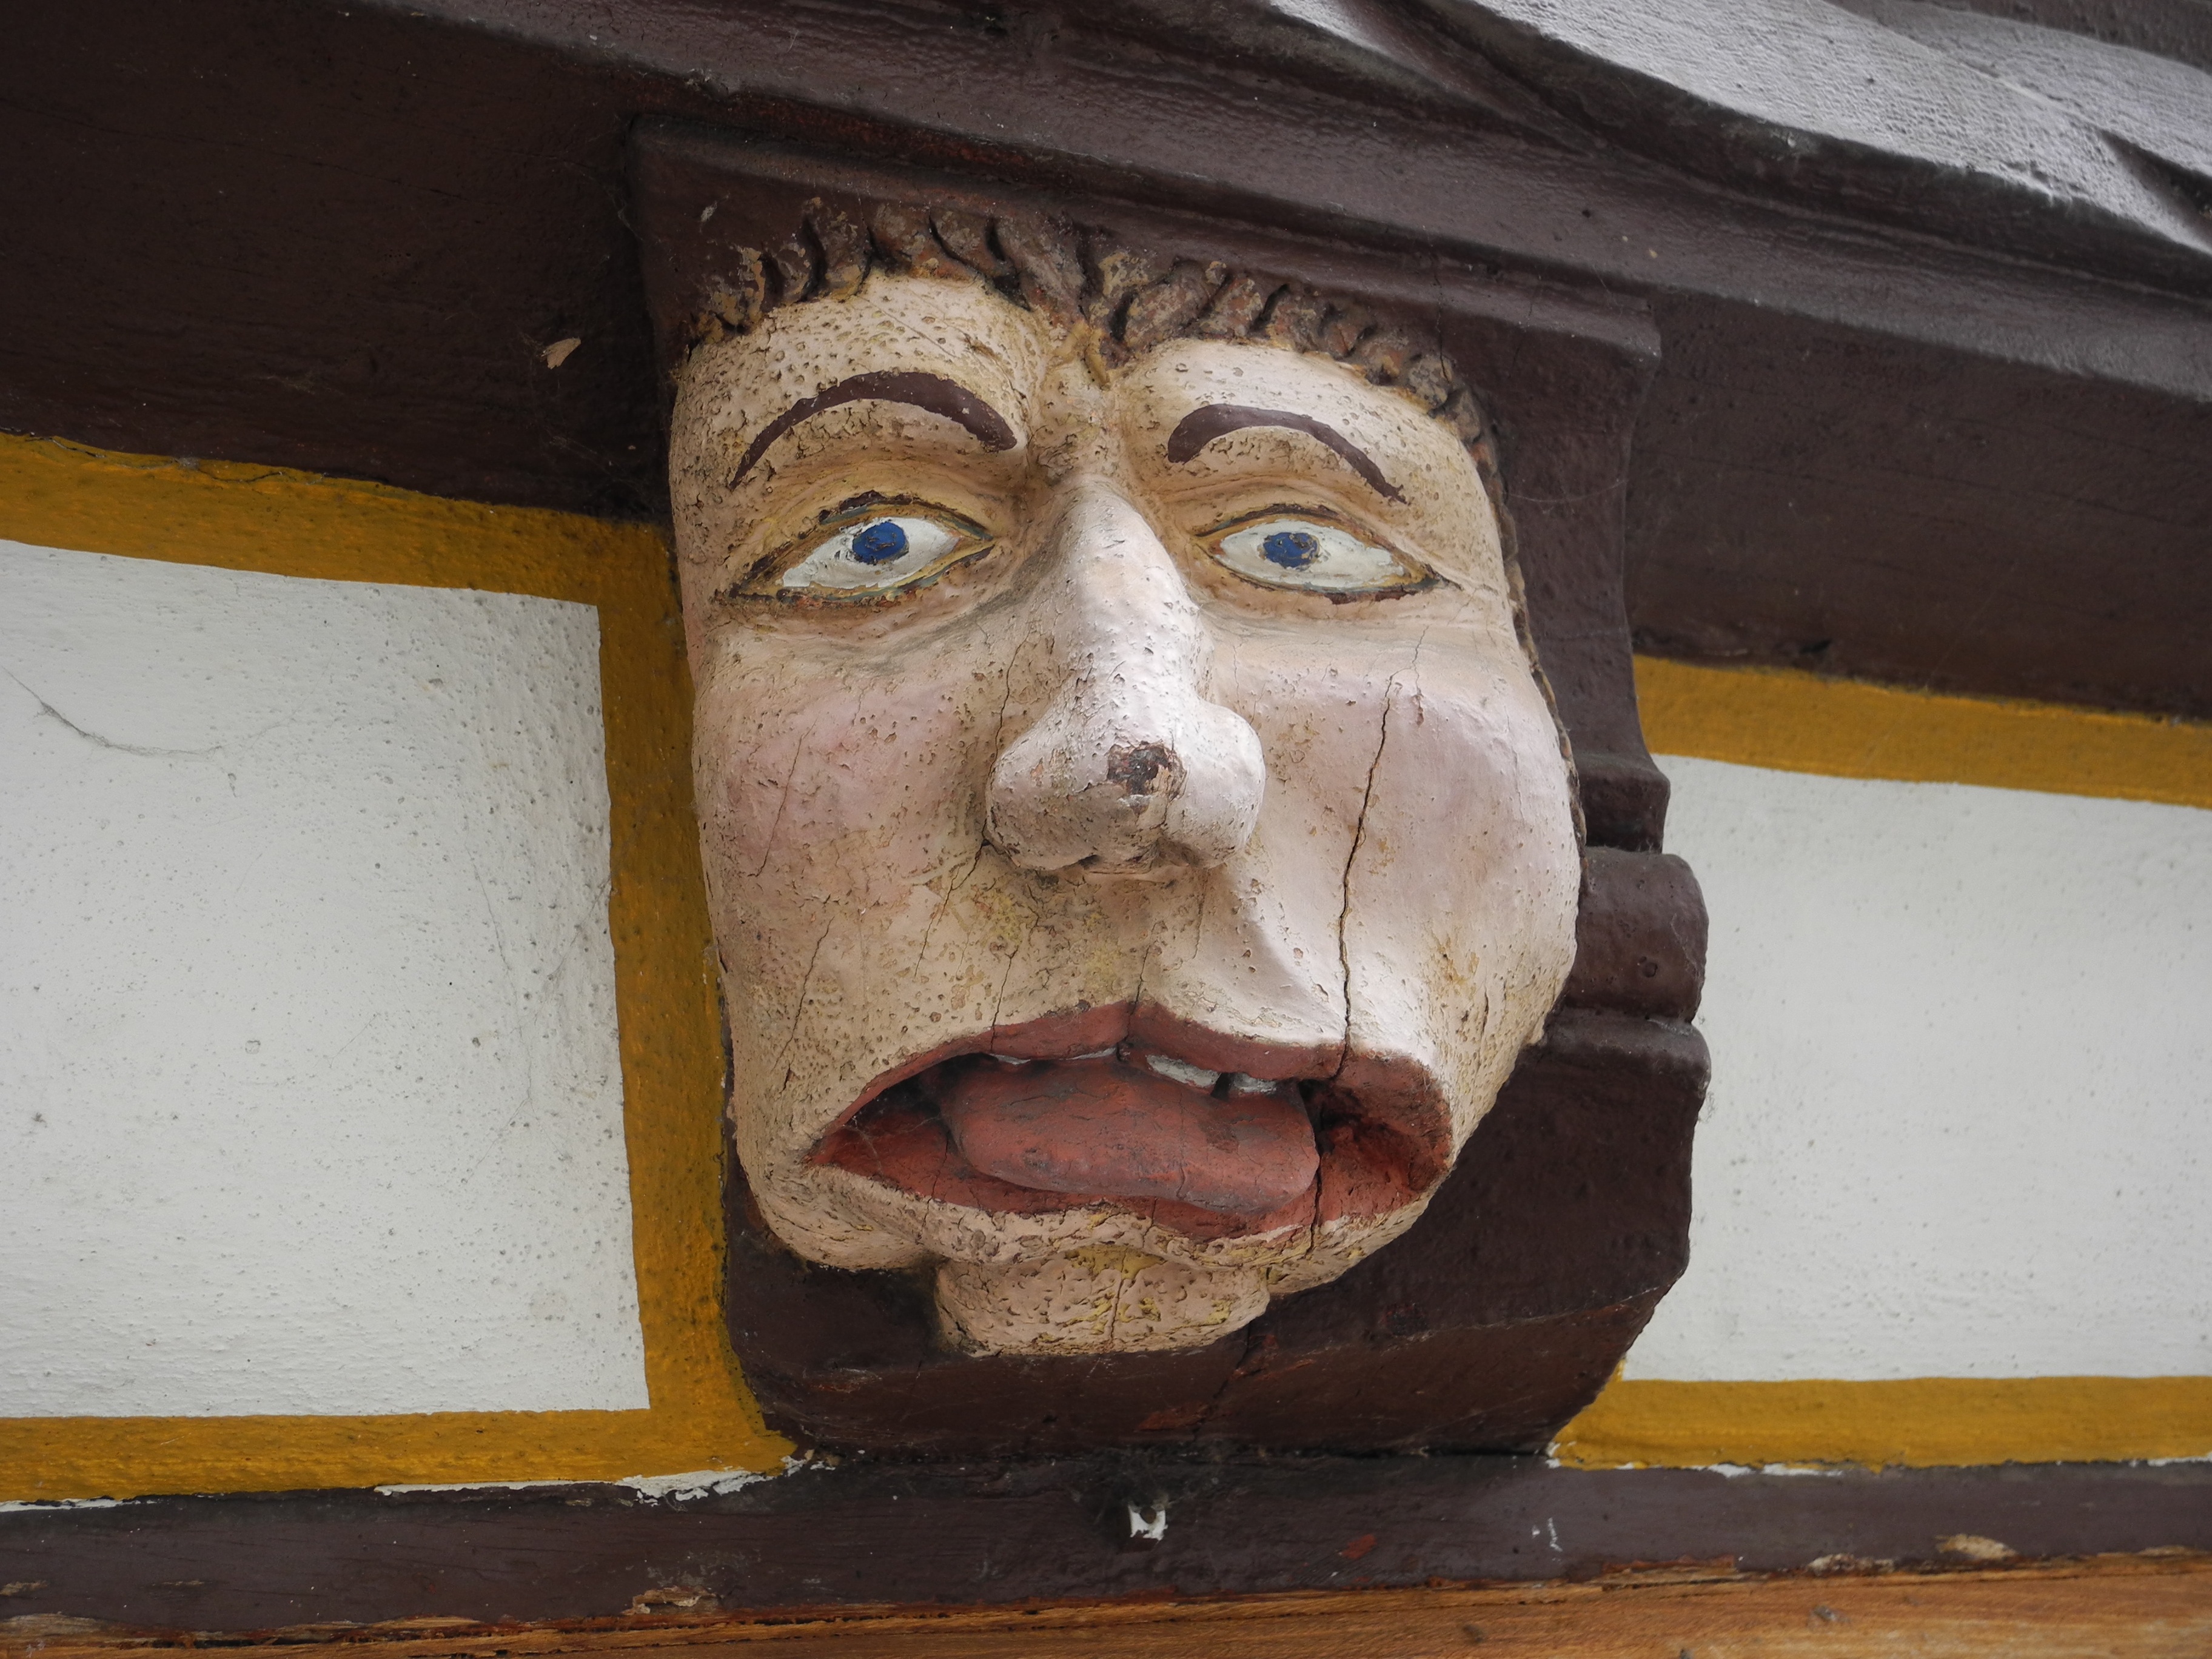
wood, wall, mystical, color, painting, deco, face, sculpture, art, mask, temple, head, mural, image, carving, performing arts, ancient history